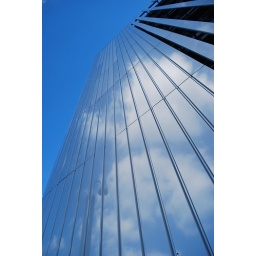
reflections of clouds in steal structure of university of Coventry car park